Broken windows theory

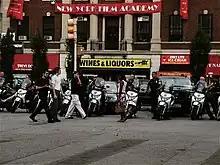
New York City Police Department officers

According to a 2001 study of crime trends in New York City by Kelling and William Sousa, rates of both petty and serious crime fell significantly after the aforementioned policies were implemented. Furthermore, crime continued to decline for the following ten years. Such declines suggested that policies based on the Broken Windows Theory were effective. Later, in 2016, Brian Jordan Jefferson used the precedent of Kelling and Sousa's study to conduct fieldwork in the 70th precinct of New York City, which it was corroborated that crime mitigation in the area were concerning "quality of life" issues, which included noise complaints and loitering. The falling crime rates throughout New York City had built a mutual relationship between residents and law enforcement in vigilance of disorderly conduct.